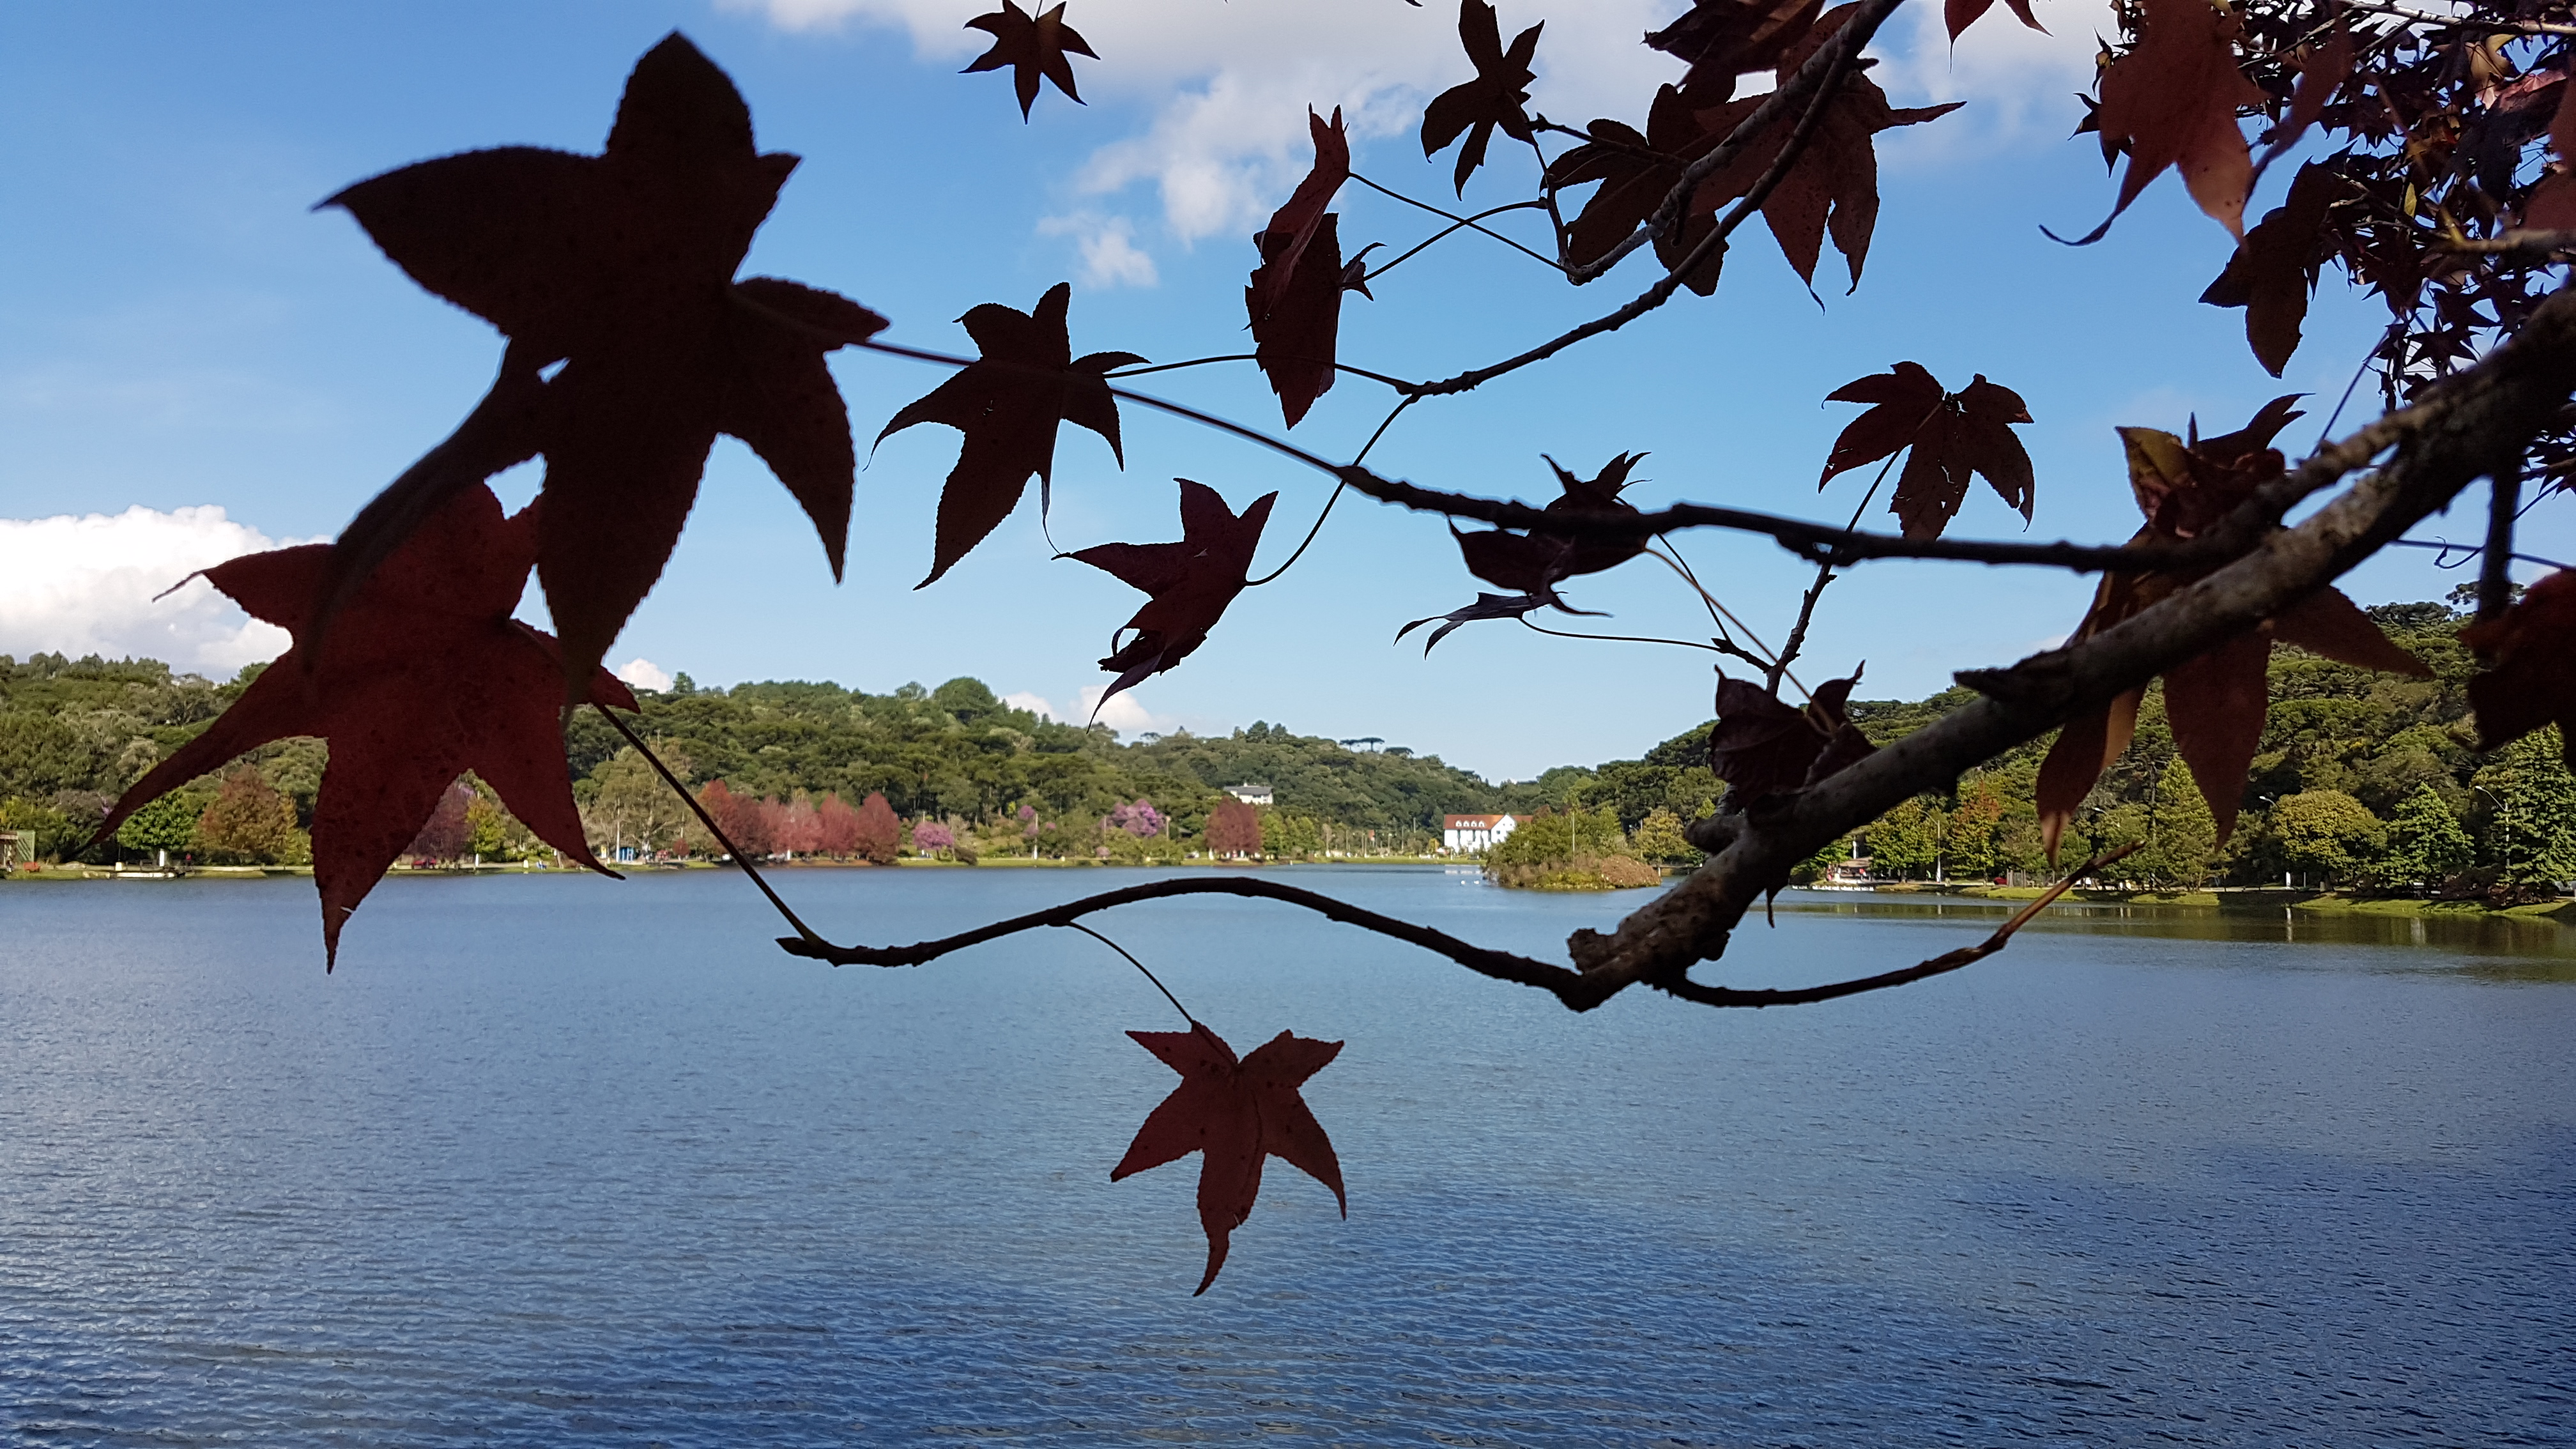
nature, leaf, water, plant, tree, sky, branch, reflection, spring